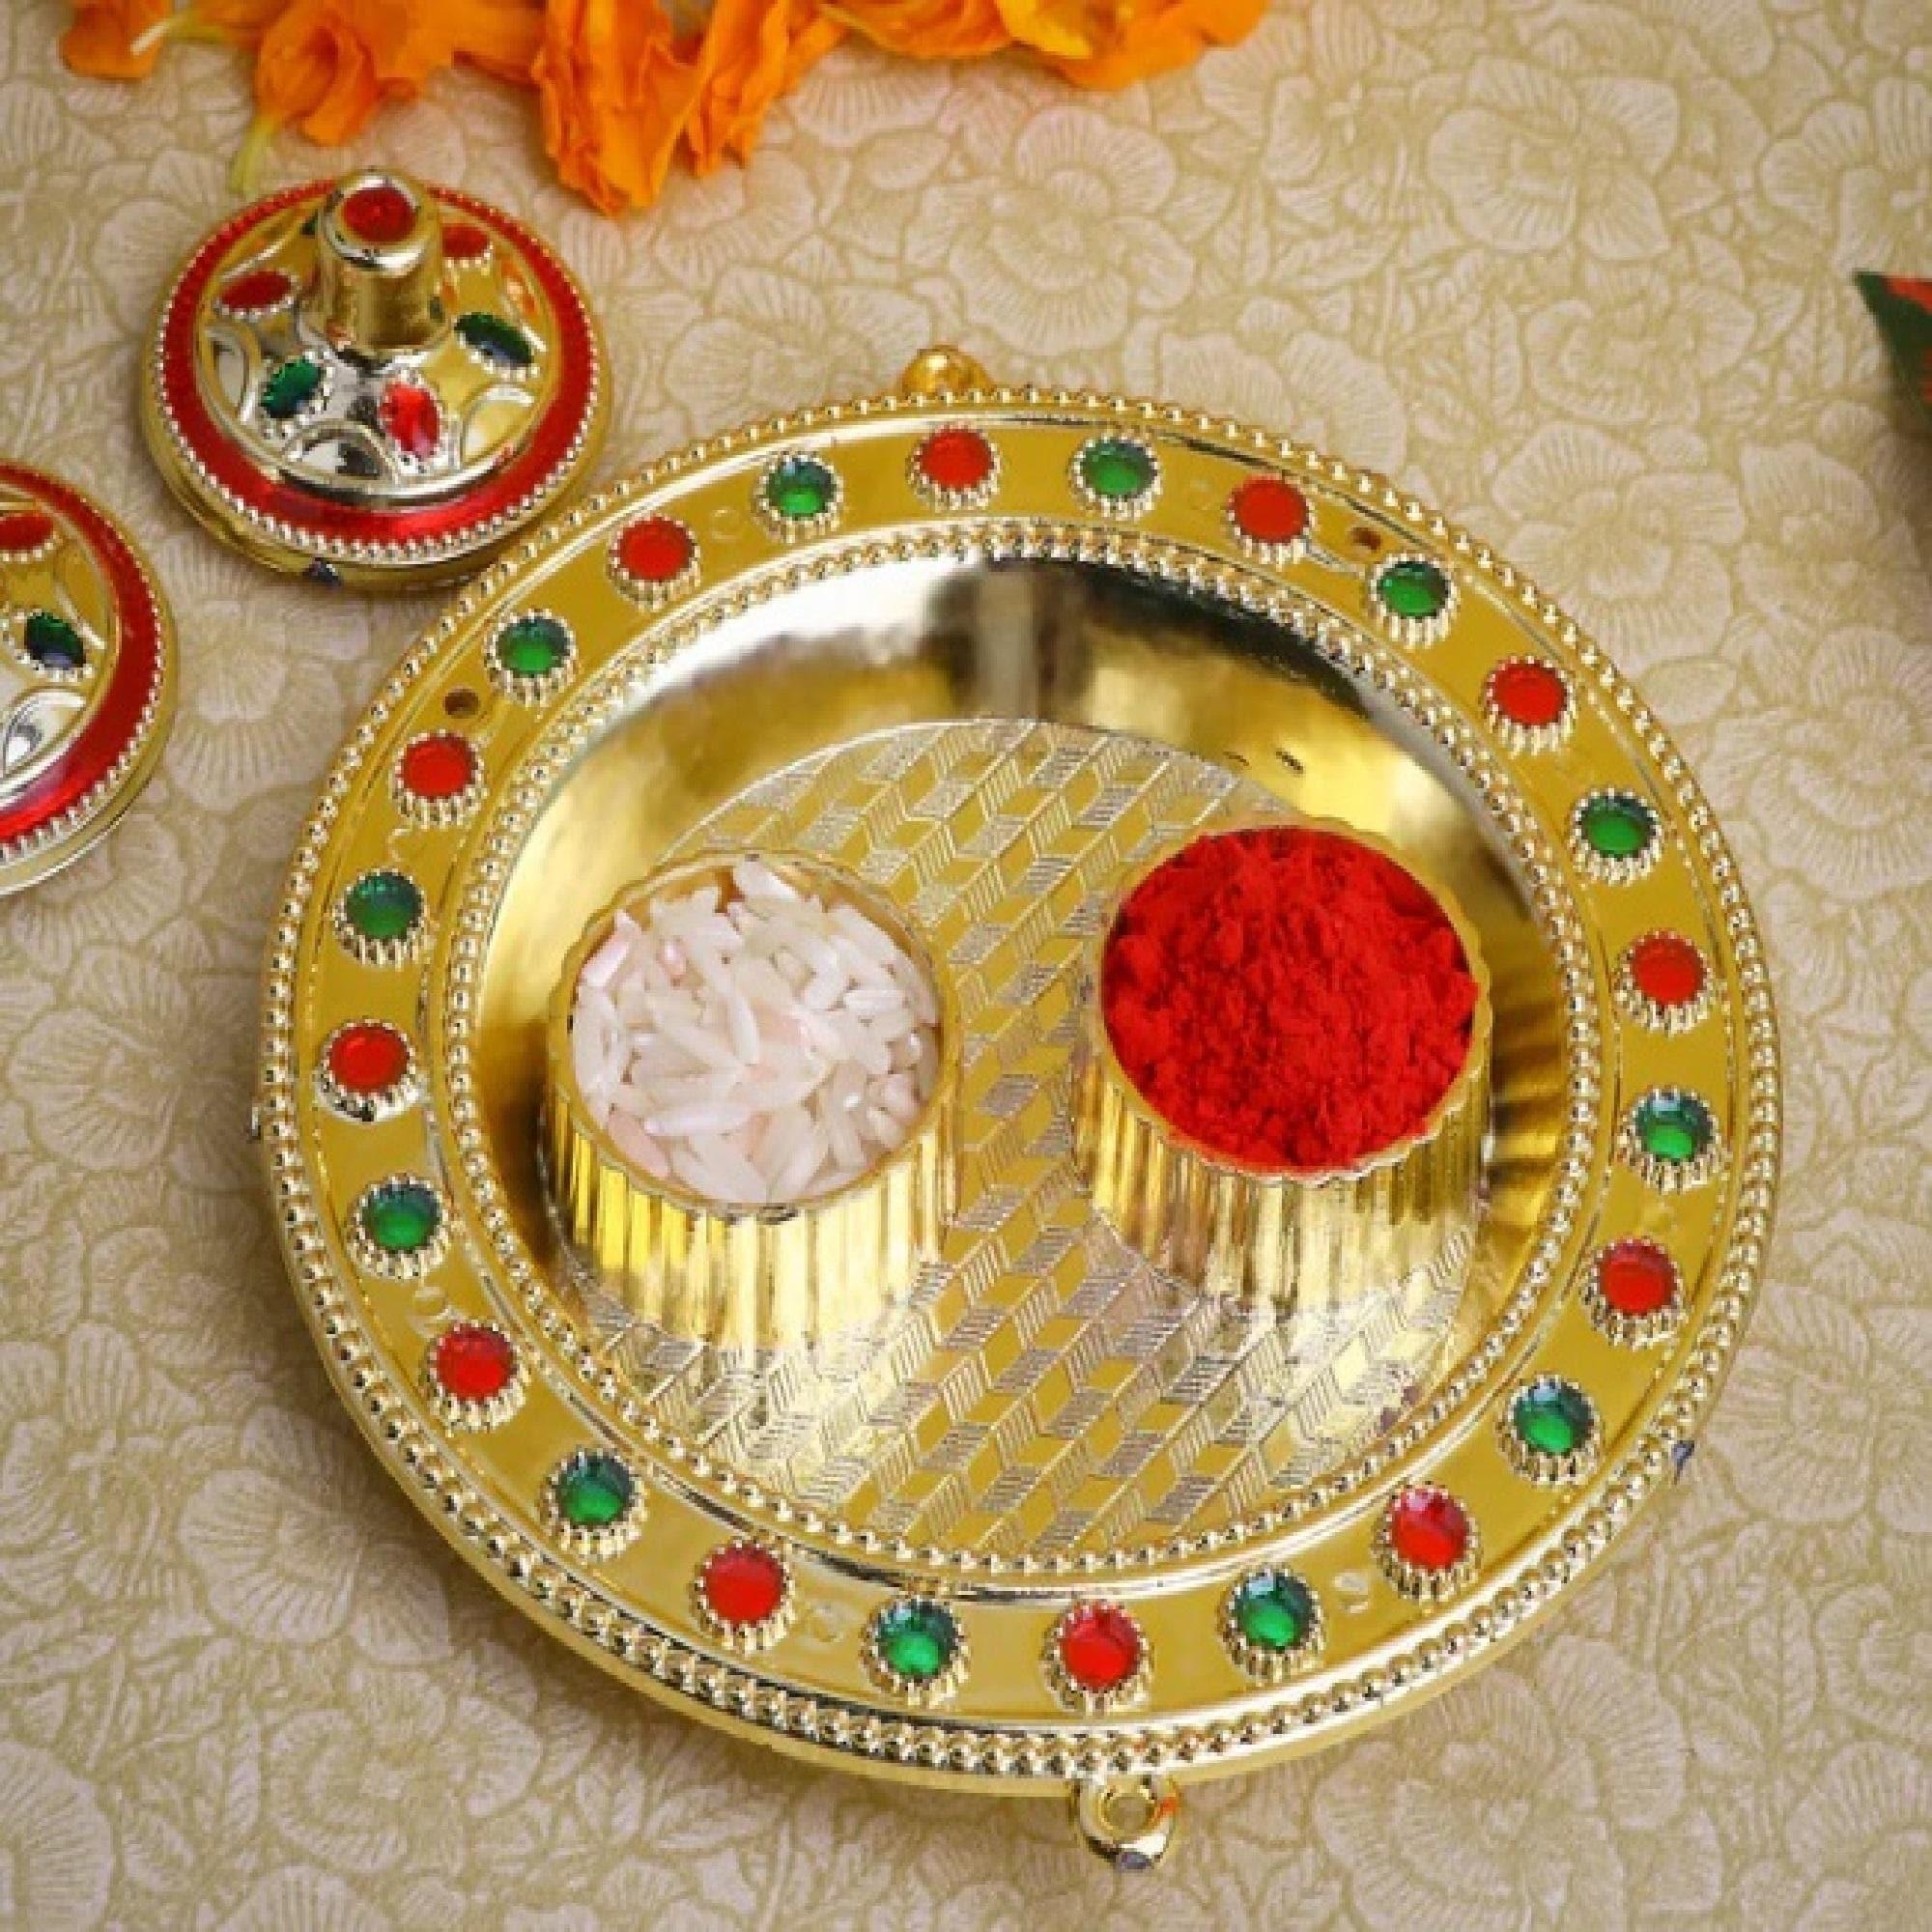
SIMRON Swastik Om Bhai Rakhi Circle for Brother with Best Wishes Premium Rakshabandhan Rakhis Pack of 12 With Free Greeting Card Gifts
Type: Rakhis
Brand: Simron
Price: Rs. 319
SIMRAN JEWELS Swastik Om Bhai Rakhi Circle Design RAKHI UNIQUE LOOK: Our exclusive collection has lovely handcrafted Rakhi to complement the creative and unique look. MADE IN INDIA: All our products are manufactured in India and are exclusively crafted to adorn your persona. Designer rakhi - a touch of modernity into the traditional and sacred thread of rakhi. The rakhi thread is introduced for the celebration of the festival of rakhi that is also known as Raksha Bandhan. Rakhi is the festival of expressing feelings of love. Thus what can be better than expressing it to your loving brother by bringing a designer rakhi for him this year. Gift your brother this wonderful and fabulous looking rakhi this Raksha Bandhan and express your love in the most amazing way.​
Features: Send Love to Your Brother via Our Store acknowledge your love for Your Brother by sending this beautiful RAKHI with a Promise that your bond with him will grow stronger with each passing moment,Vocal For Local | Made in India Handmade Rakhis - High Quality Material Used. The designer patterns in the aesthetic style with shimmering glimpse highlights the true beauty of this traditional thread,Special Rakhi For The very special occasion to celebrate the undying bond of love between a brother and a sister
Included: 12N-Rakhi-1N-Kumkum-&-Chawal,1N-Rakhi-Card